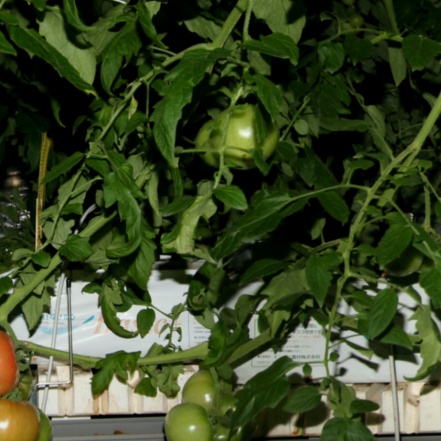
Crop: tomato